Bernhard Erdmannsdörffer

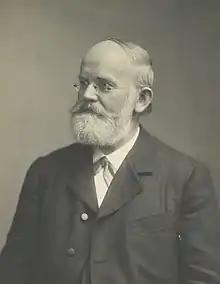
Bernhard Erdmannsdörffer, 1897

Bernhard Erdmannsdörffer (24 January 1833, in Altenburg – 1 March 1901, in Heidelberg) was a German historian. He was the father of mineralogist Otto Erdmannsdörffer.